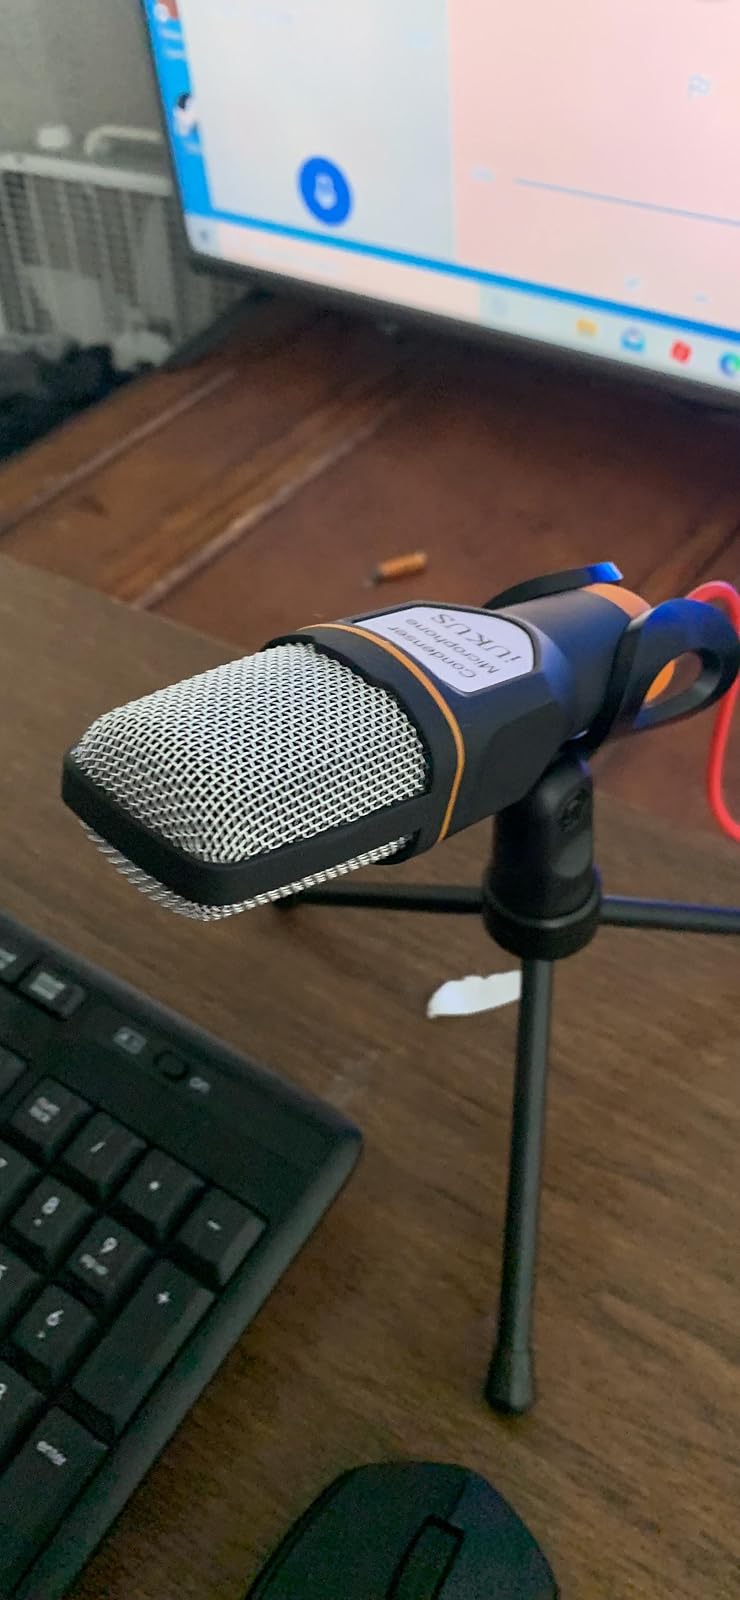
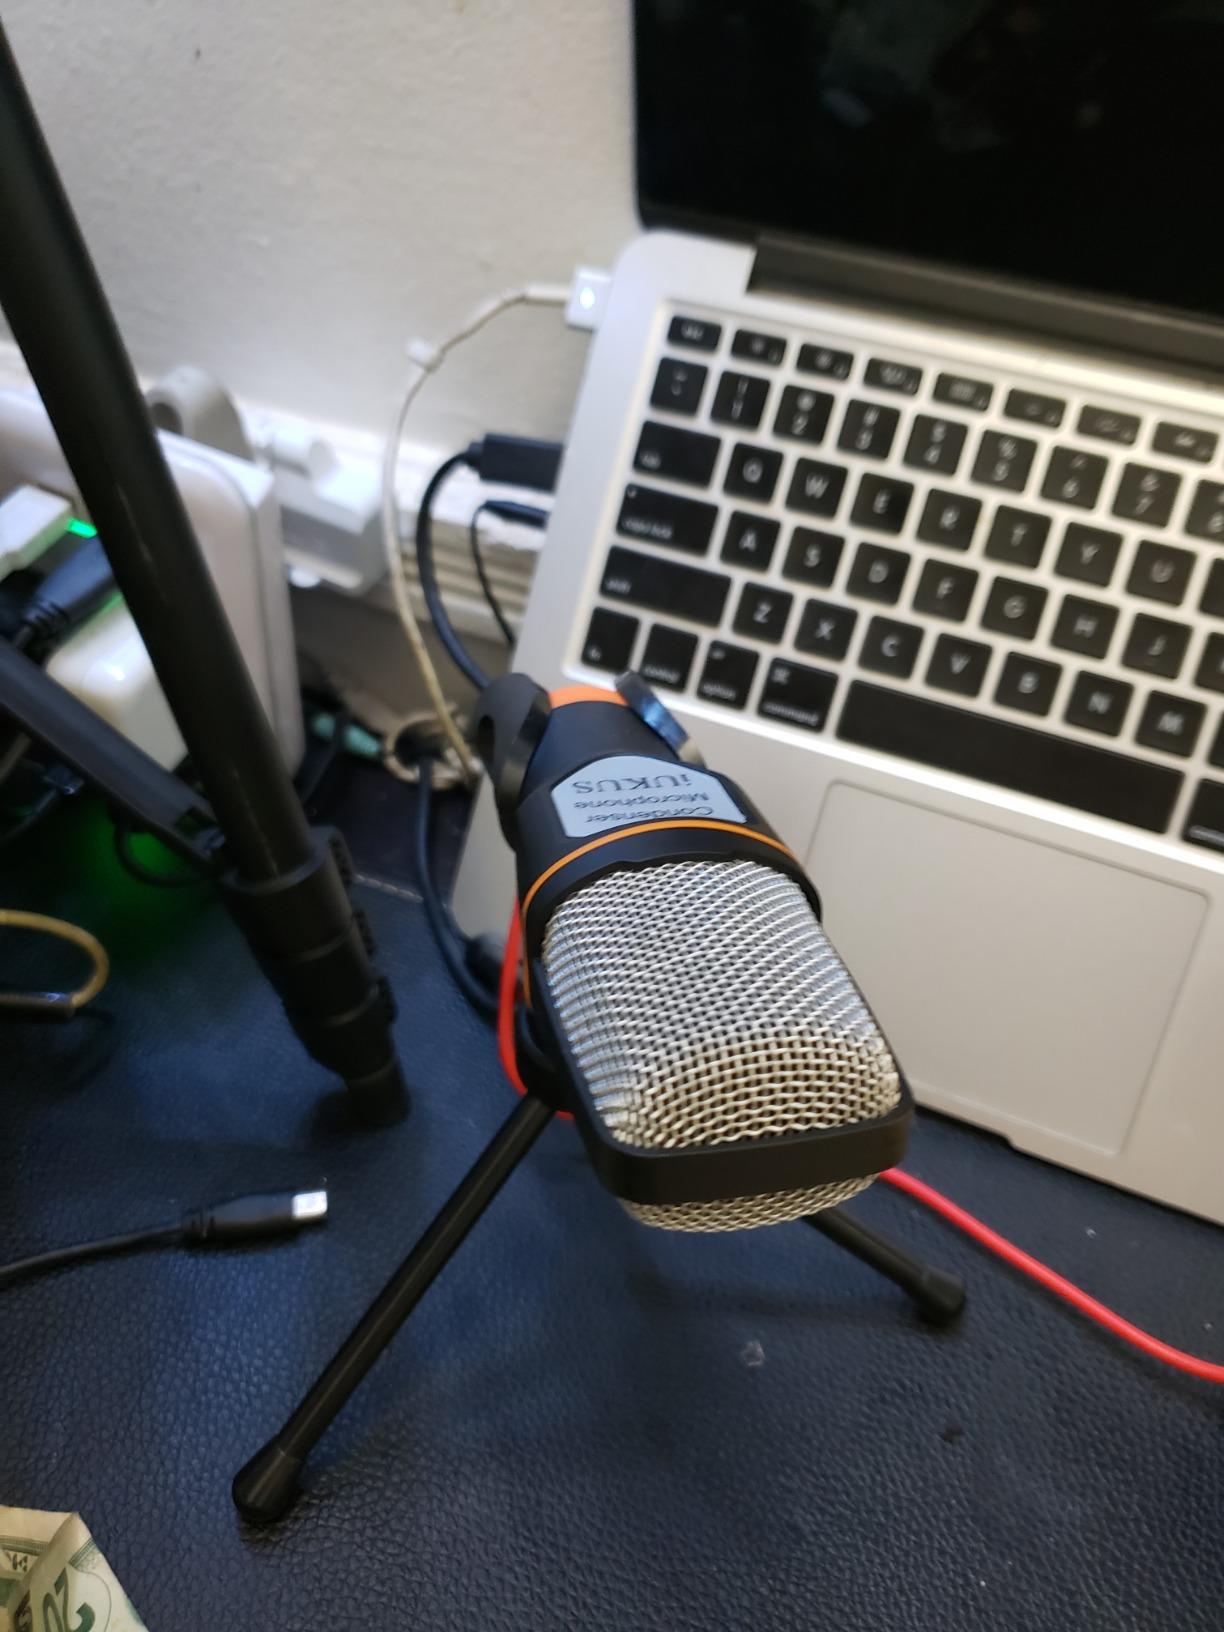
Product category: microphone
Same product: yes